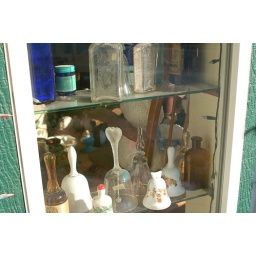
small glass bells in the window of an antique store.